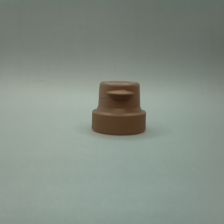
Color: red/orange/pink/fuchsia/brown
Cap type: flip-top cap